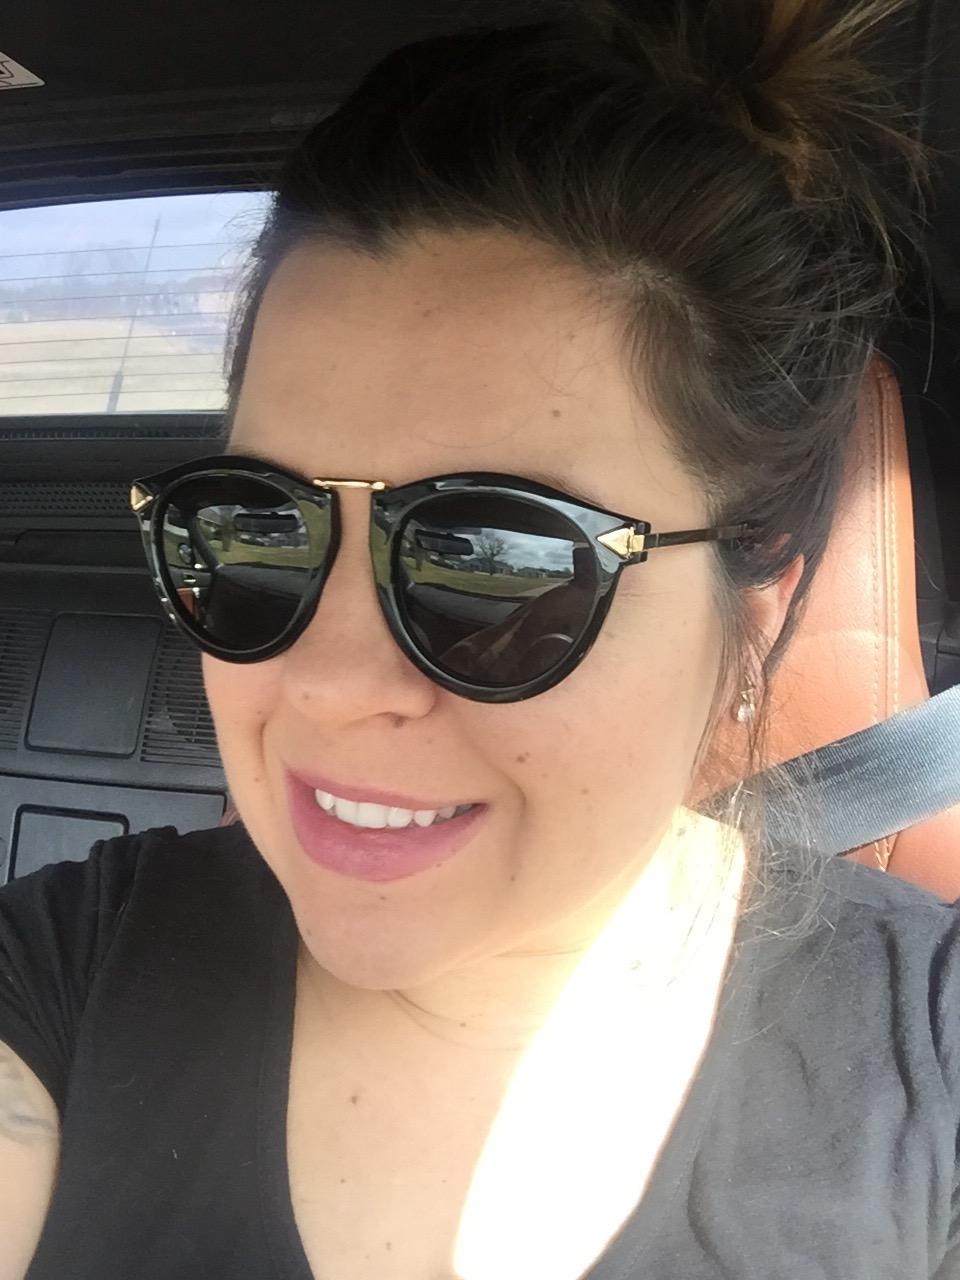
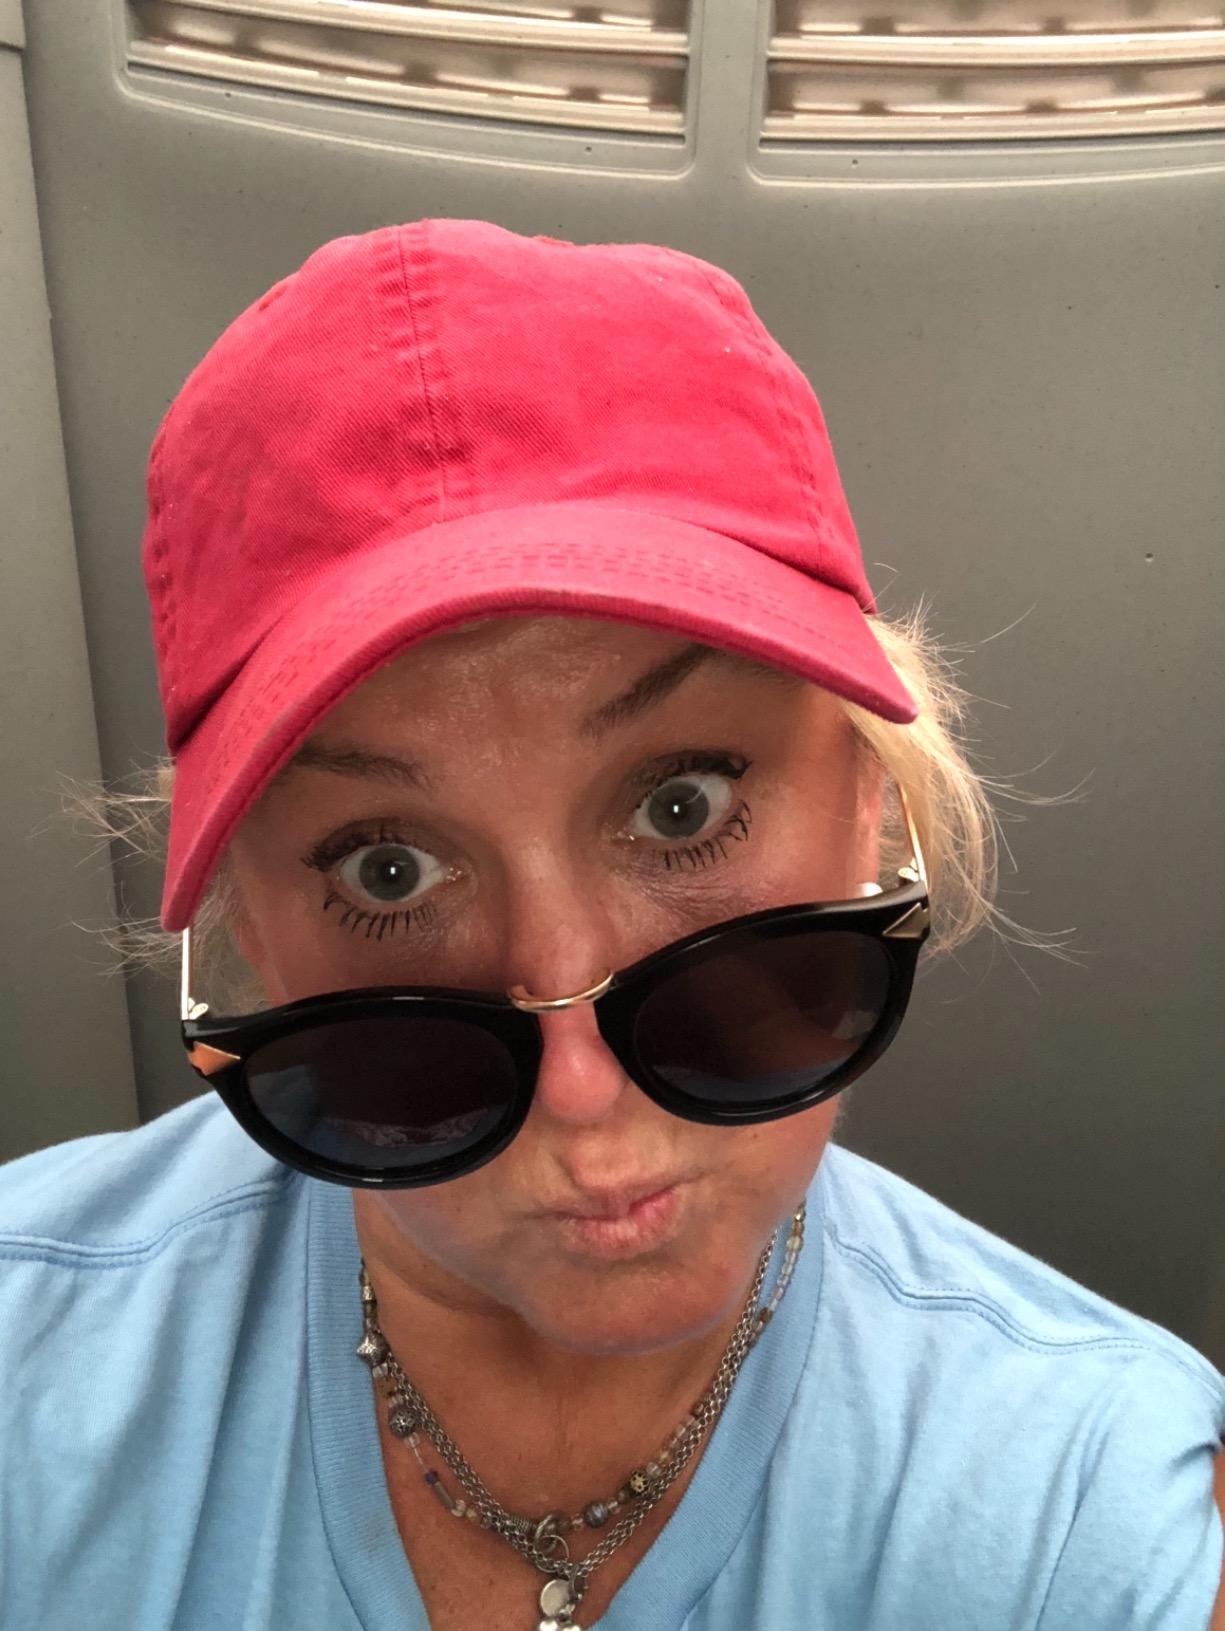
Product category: accessories_sunglasses
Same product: yes